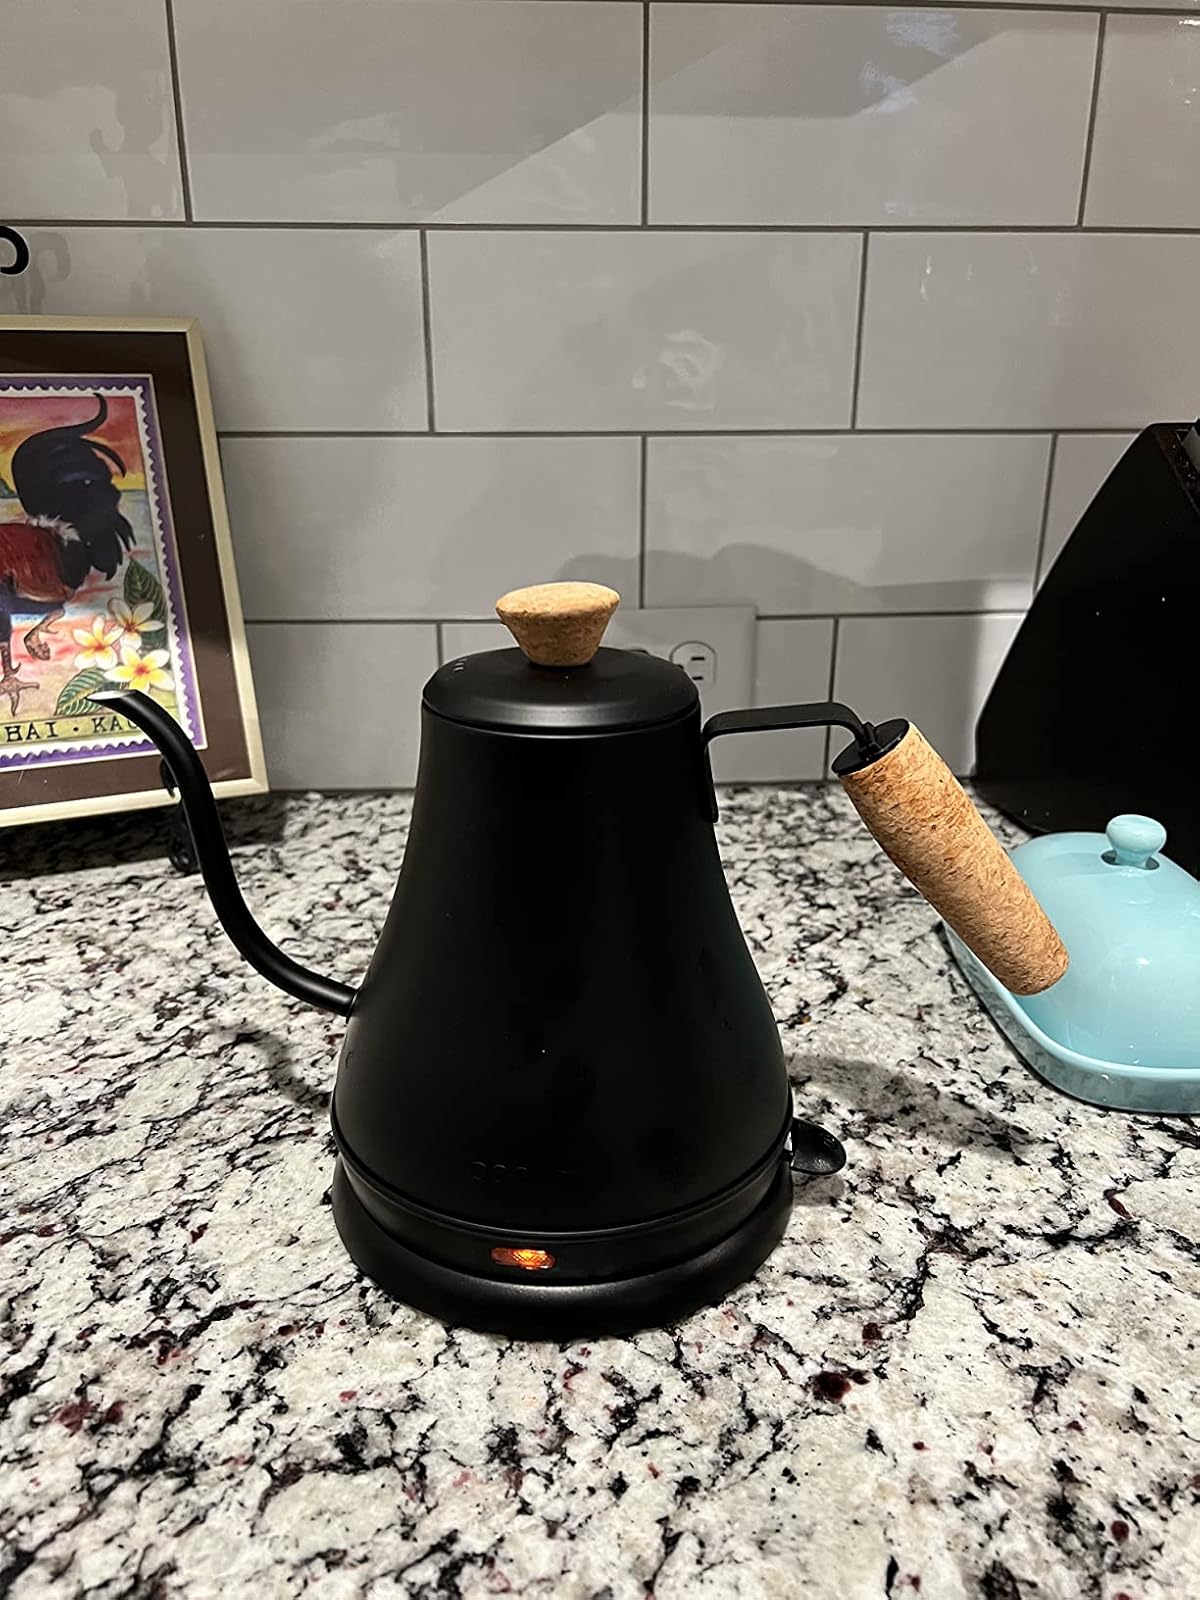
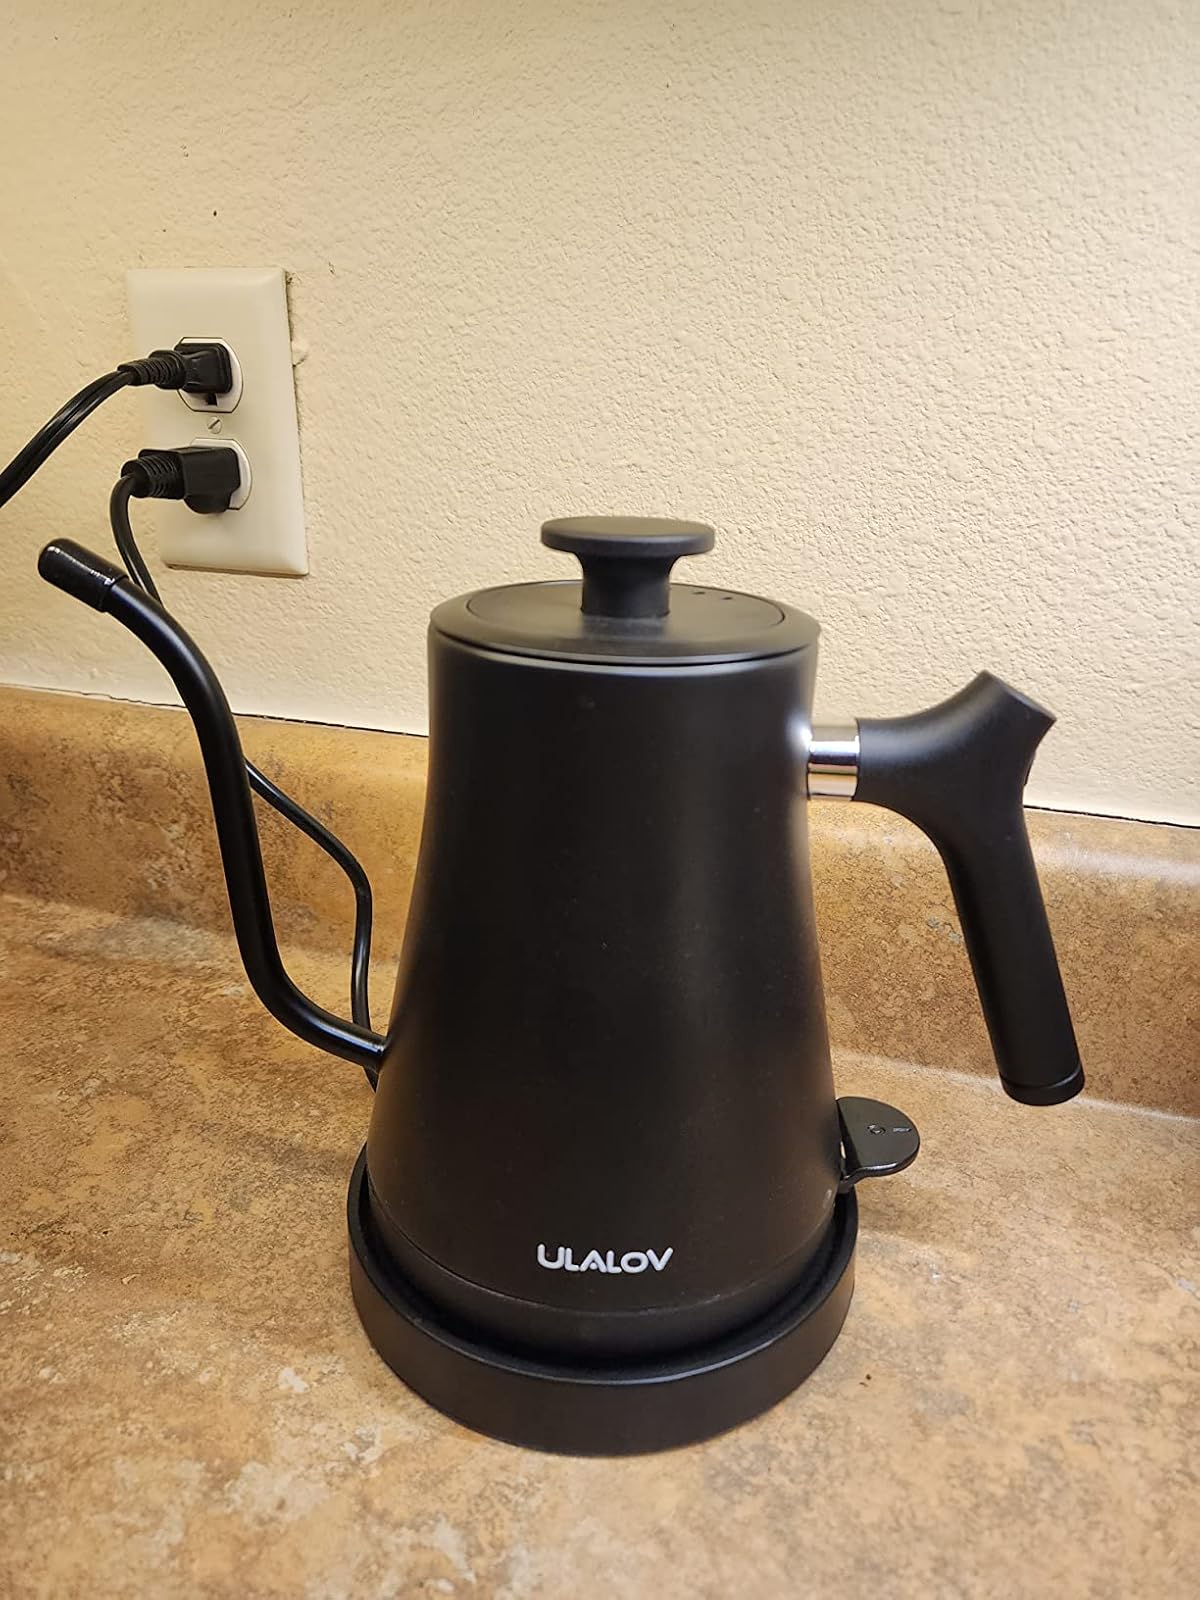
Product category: items_kettle
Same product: no